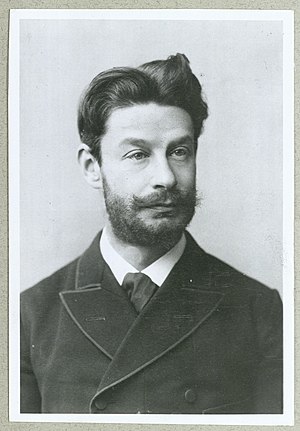
Olga Eggers / De tidlige år som socialdemokrat og kvindeforkæmper
Georg Brandes i 1886 - han og Eggers kom til at fascinere hinanden.
Olga Antoinette rigsfriherreinde Eggers var en dansk forfatter og journalist. Hun var en markant socialdemokrat og kvindesagsforkæmper, der i løbet af 1930'erne blev nazist og overbevist antisemit. Hun blev derefter en af de toneangivende danske nazister. Eggers var kusine til Hjalmar Schacht.